Lydia

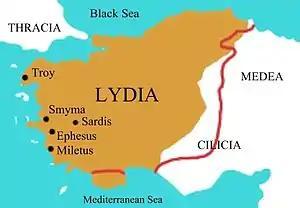
Lydia's borders under the reign of Croesus

Gyges was the first Lydian king whose existence is demonstrable from contemporary records. According to semi-mythical accounts of his reign, he was the son of a man named Dascylus and came to power by overthrowing King Candaules with the assistance of a Carian prince from Mylasa named Arselis. Gyges's rise to power happened in the context of a period of turmoil following the invasion of the Cimmerians, a nomadic people from the Pontic steppe who had invaded Western Asia, who around 675 BC destroyed the previous major power in Anatolia, the kingdom of Phrygia.